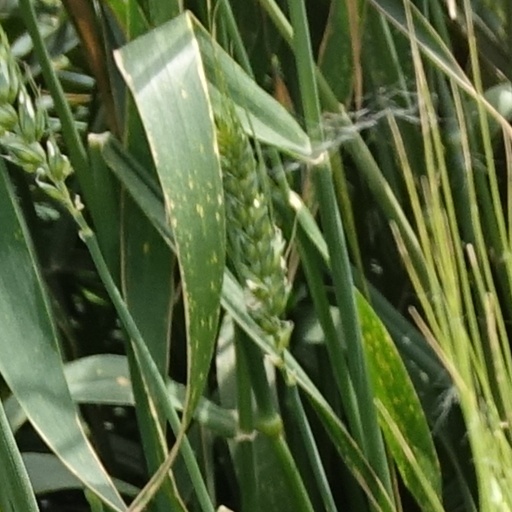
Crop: wheat